Sodom (band)

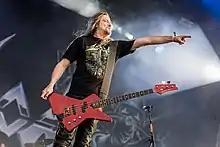
Tom Angelripper at Rockharz Open Air 2018

On 3 December 2017, Sodom announced that they would reunite with three of their former guitarists Josef "Grave Violator" Dominic (who performed on "In the Sign of Evil"), Frank "Blackfire" Gosdzik ("Persecution Mania" and "Agent Orange") and Andy Brings ("Tapping the Vein" and "Get What You Deserve") during their 35th anniversary show on 26 December in Bochum, Germany, marking the first time since Dominic, Gosdzik and Brings left the band in 1985, 1989, and 1995, respectively, that either guitarist had performed live with Sodom. Their previous performances were at Wacken in 2007. They performed three songs separate from one another's appearances from the respective albums they appeared on.